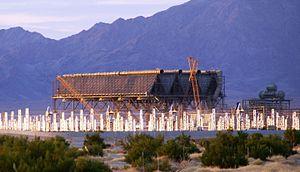
Un aérocondenseur est un type d'échangeur thermique à contact indirect, destiné à refroidir et condenser de la vapeur avec de l'air frais.